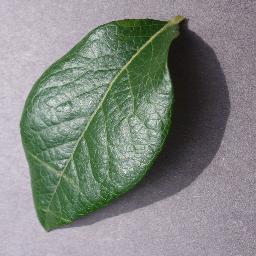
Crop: blueberry
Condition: healthy